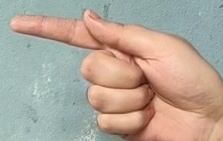
ASL sign: G